Canadian Arctic tundra

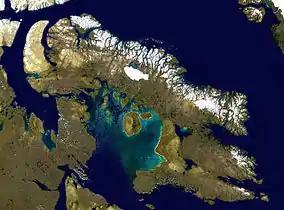
Satellite image of Baffin Island

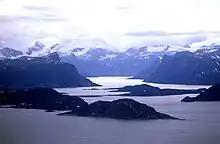
The Baffin Mountains, Auyuittuq National Park

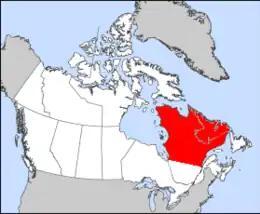
Labrador Peninsula

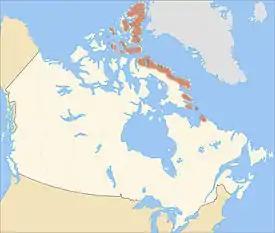
Arctic Cordillera

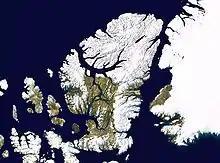
Ellesmere Island part of the Arctic Archipelago

The northern mainland terrains, the Arctic coastal tundra and the Arctic Lowlands connect with the Alaskan coastal plain to the west and adjoin the coastal tundra of Greenland to the east. Countless lakes, rivers, deltas, marine straits and an extensive, rugged coastline comprise this complex and interdependent patchwork of terrestrial and marine habitats.